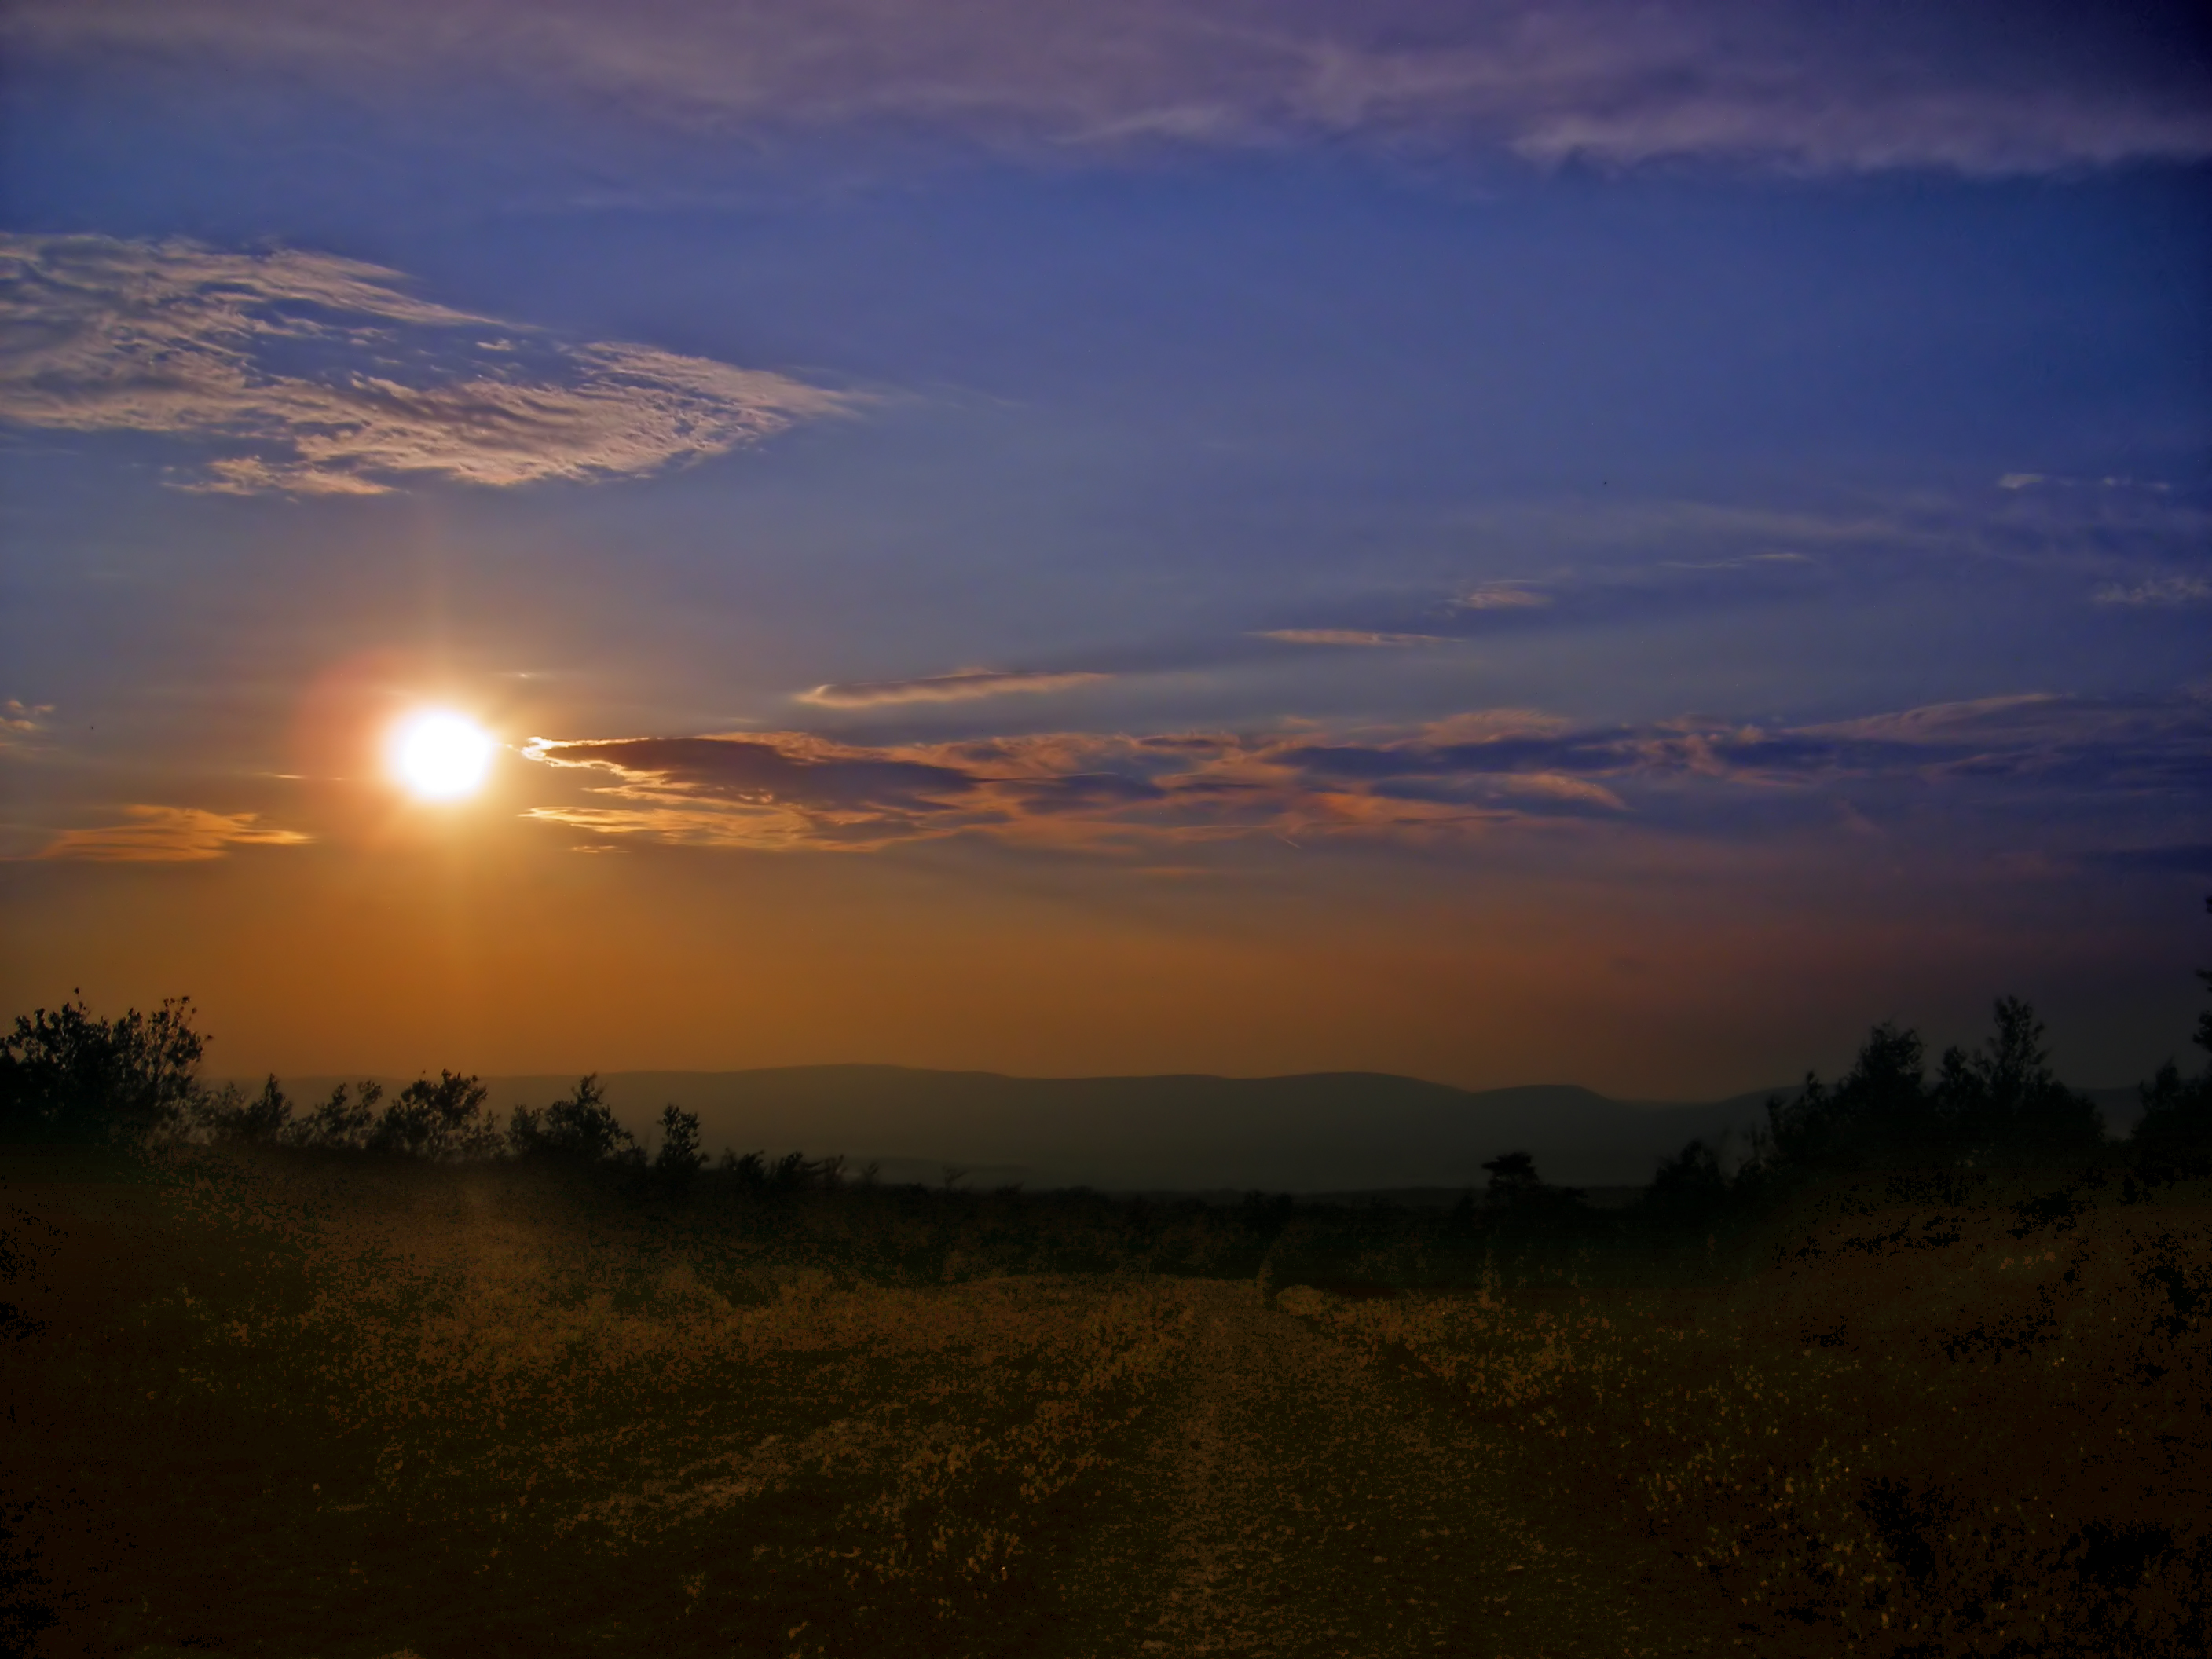
landscape, horizon, mountain, cloud, sky, sun, sunrise, sunset, hiking, field, sunlight, morning, hill, dawn, atmosphere, dusk, evening, autumn, plain, creativecommons, appalachianmountains, poconos, lowlight, pennsylvania, natureconservancy, lackawannacounty, moosicmountain, moosicmountainpreserve, afterglow, atmospheric phenomenon